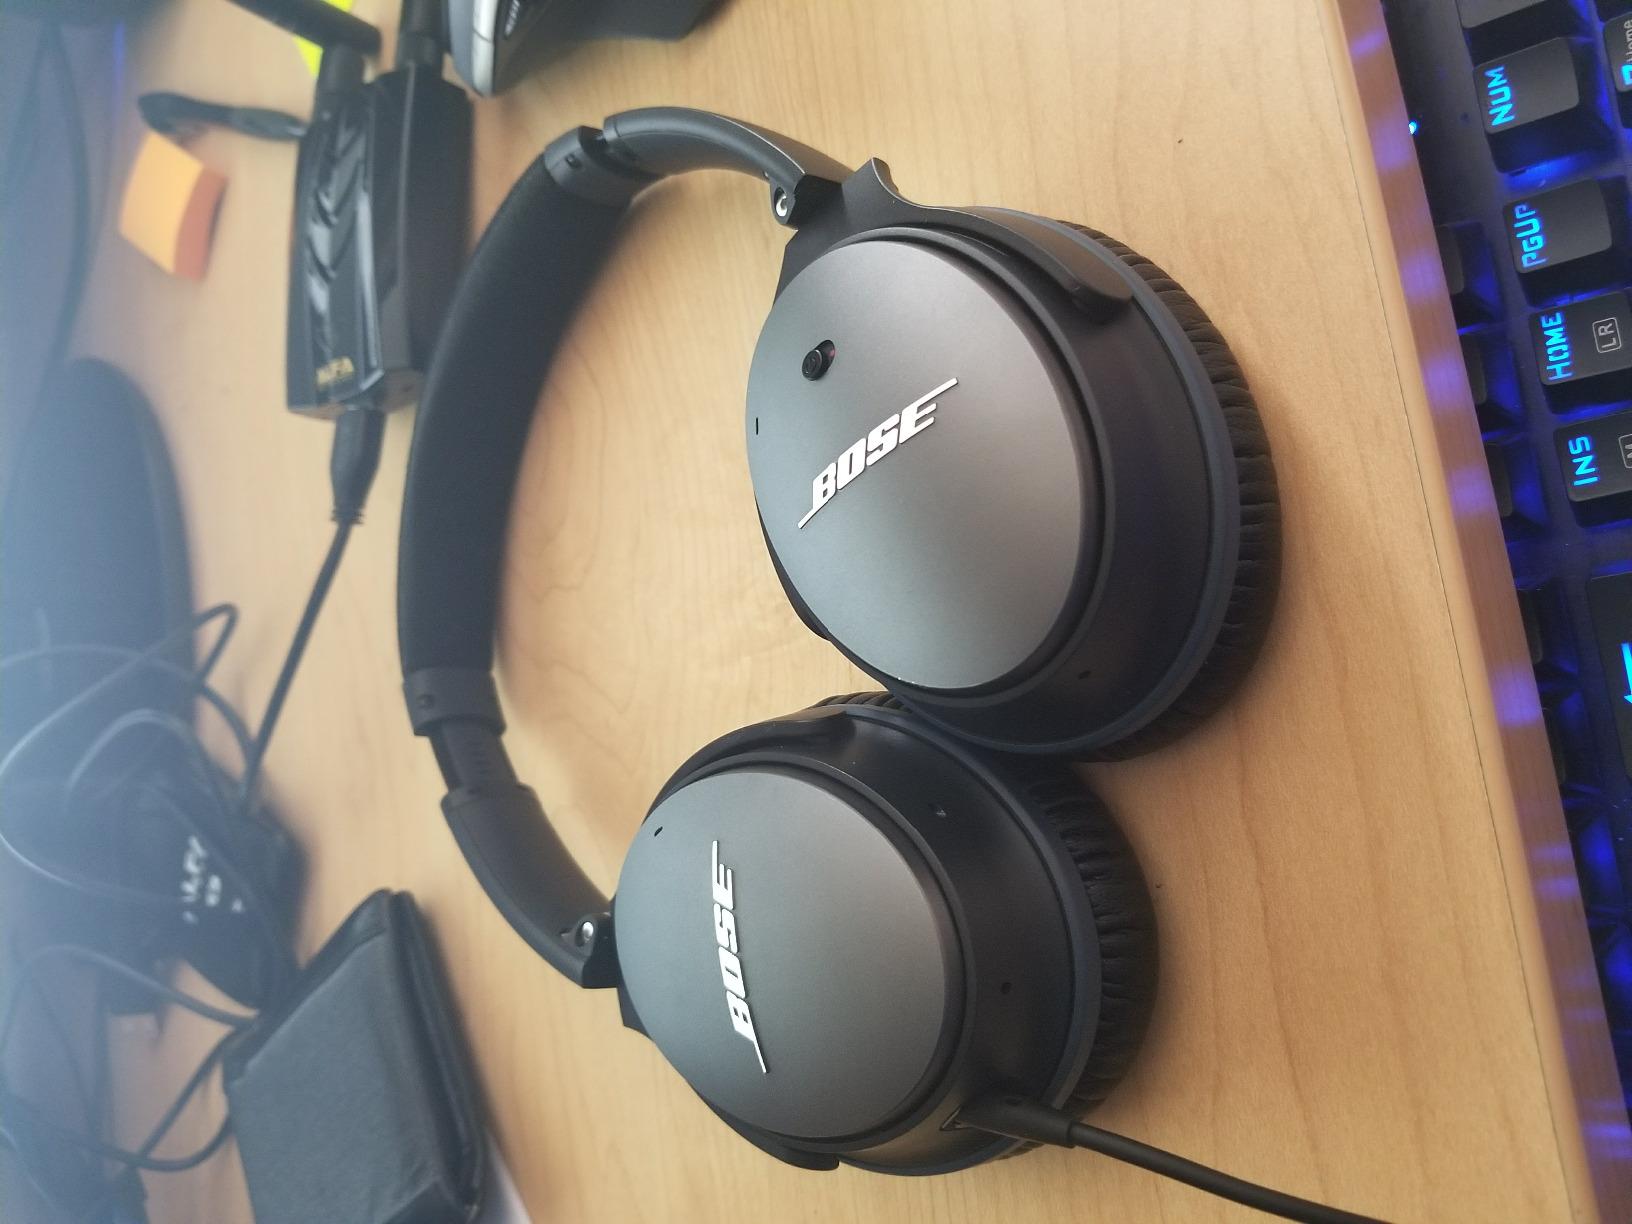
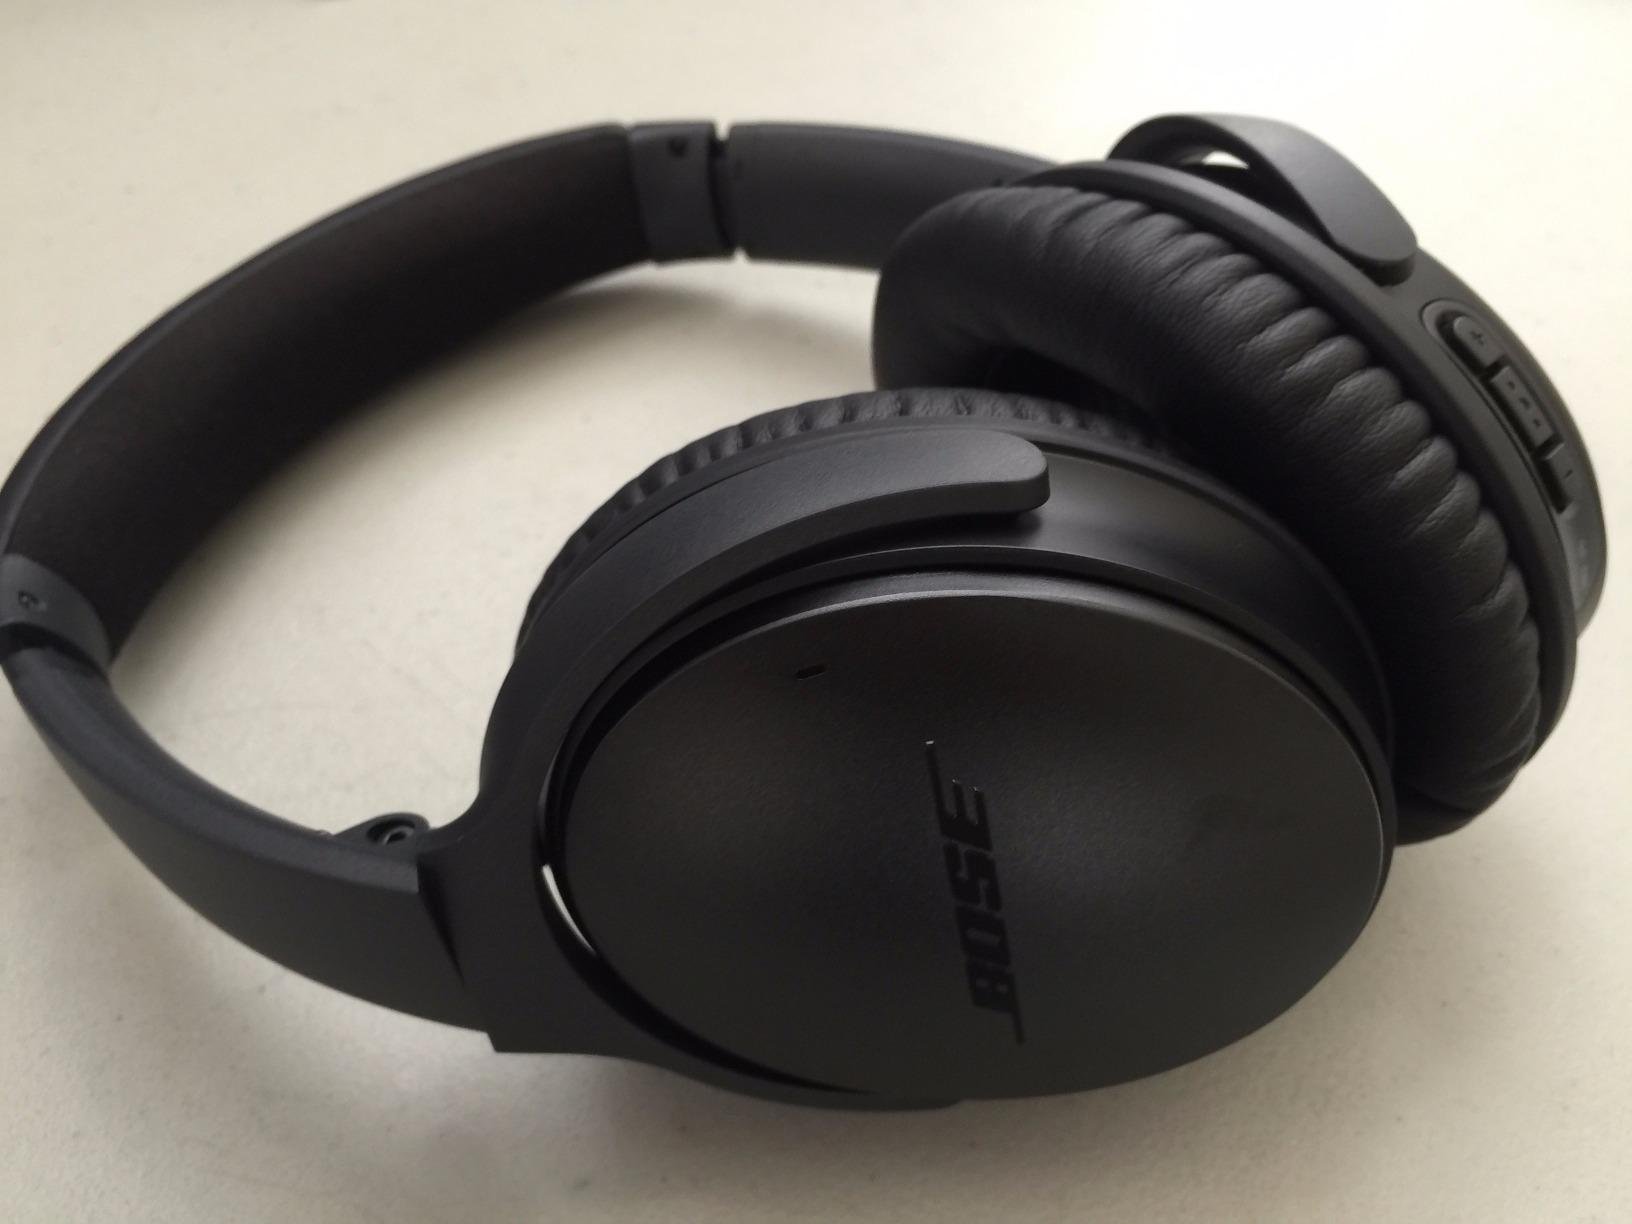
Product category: headphones
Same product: no